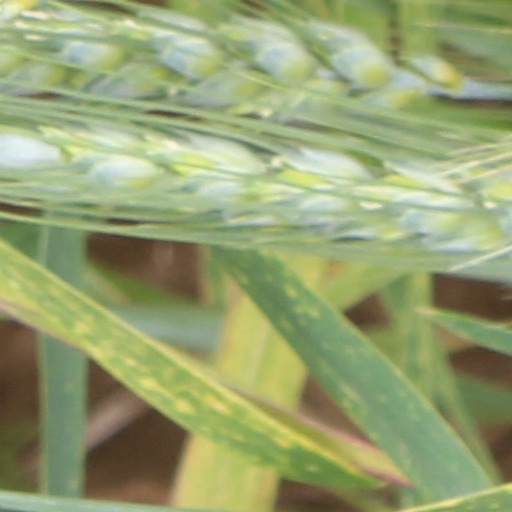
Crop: wheat